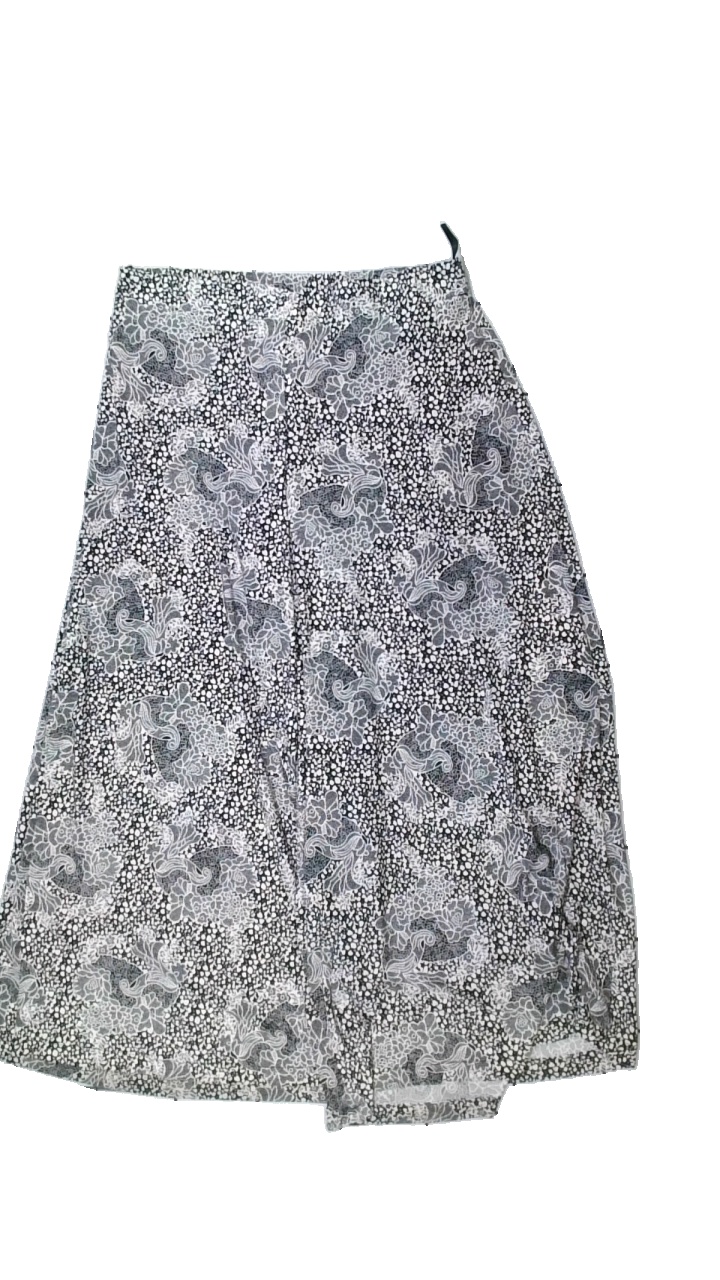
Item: Trousers (Ladies)
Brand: Missing
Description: lösa byxor med geometriskt mönster, den vita färgen är mer rosa ( missfärgad )
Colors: White, Black
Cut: Loose
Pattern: Geometric print
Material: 100% polyester
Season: All
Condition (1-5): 2
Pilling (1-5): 5
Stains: Major
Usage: Export
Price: <50